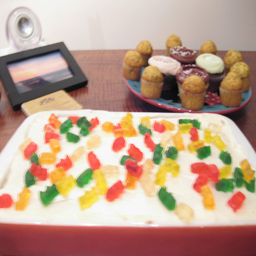
A white frosted cake with candy decorations and a plate of muffins are placed on a table.
Gummy bears on a cake in front of a plate of cupcakes.
a number of jelly bear candy on a tray
A cake covered in different colored gummy bears.
It's a cake with colorful fruit gummies all over the top of it.